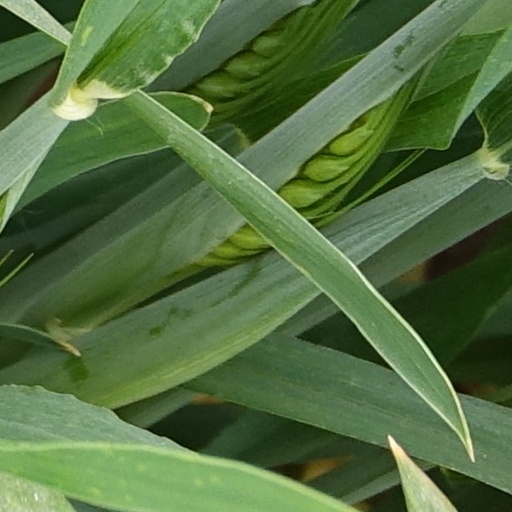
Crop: wheat